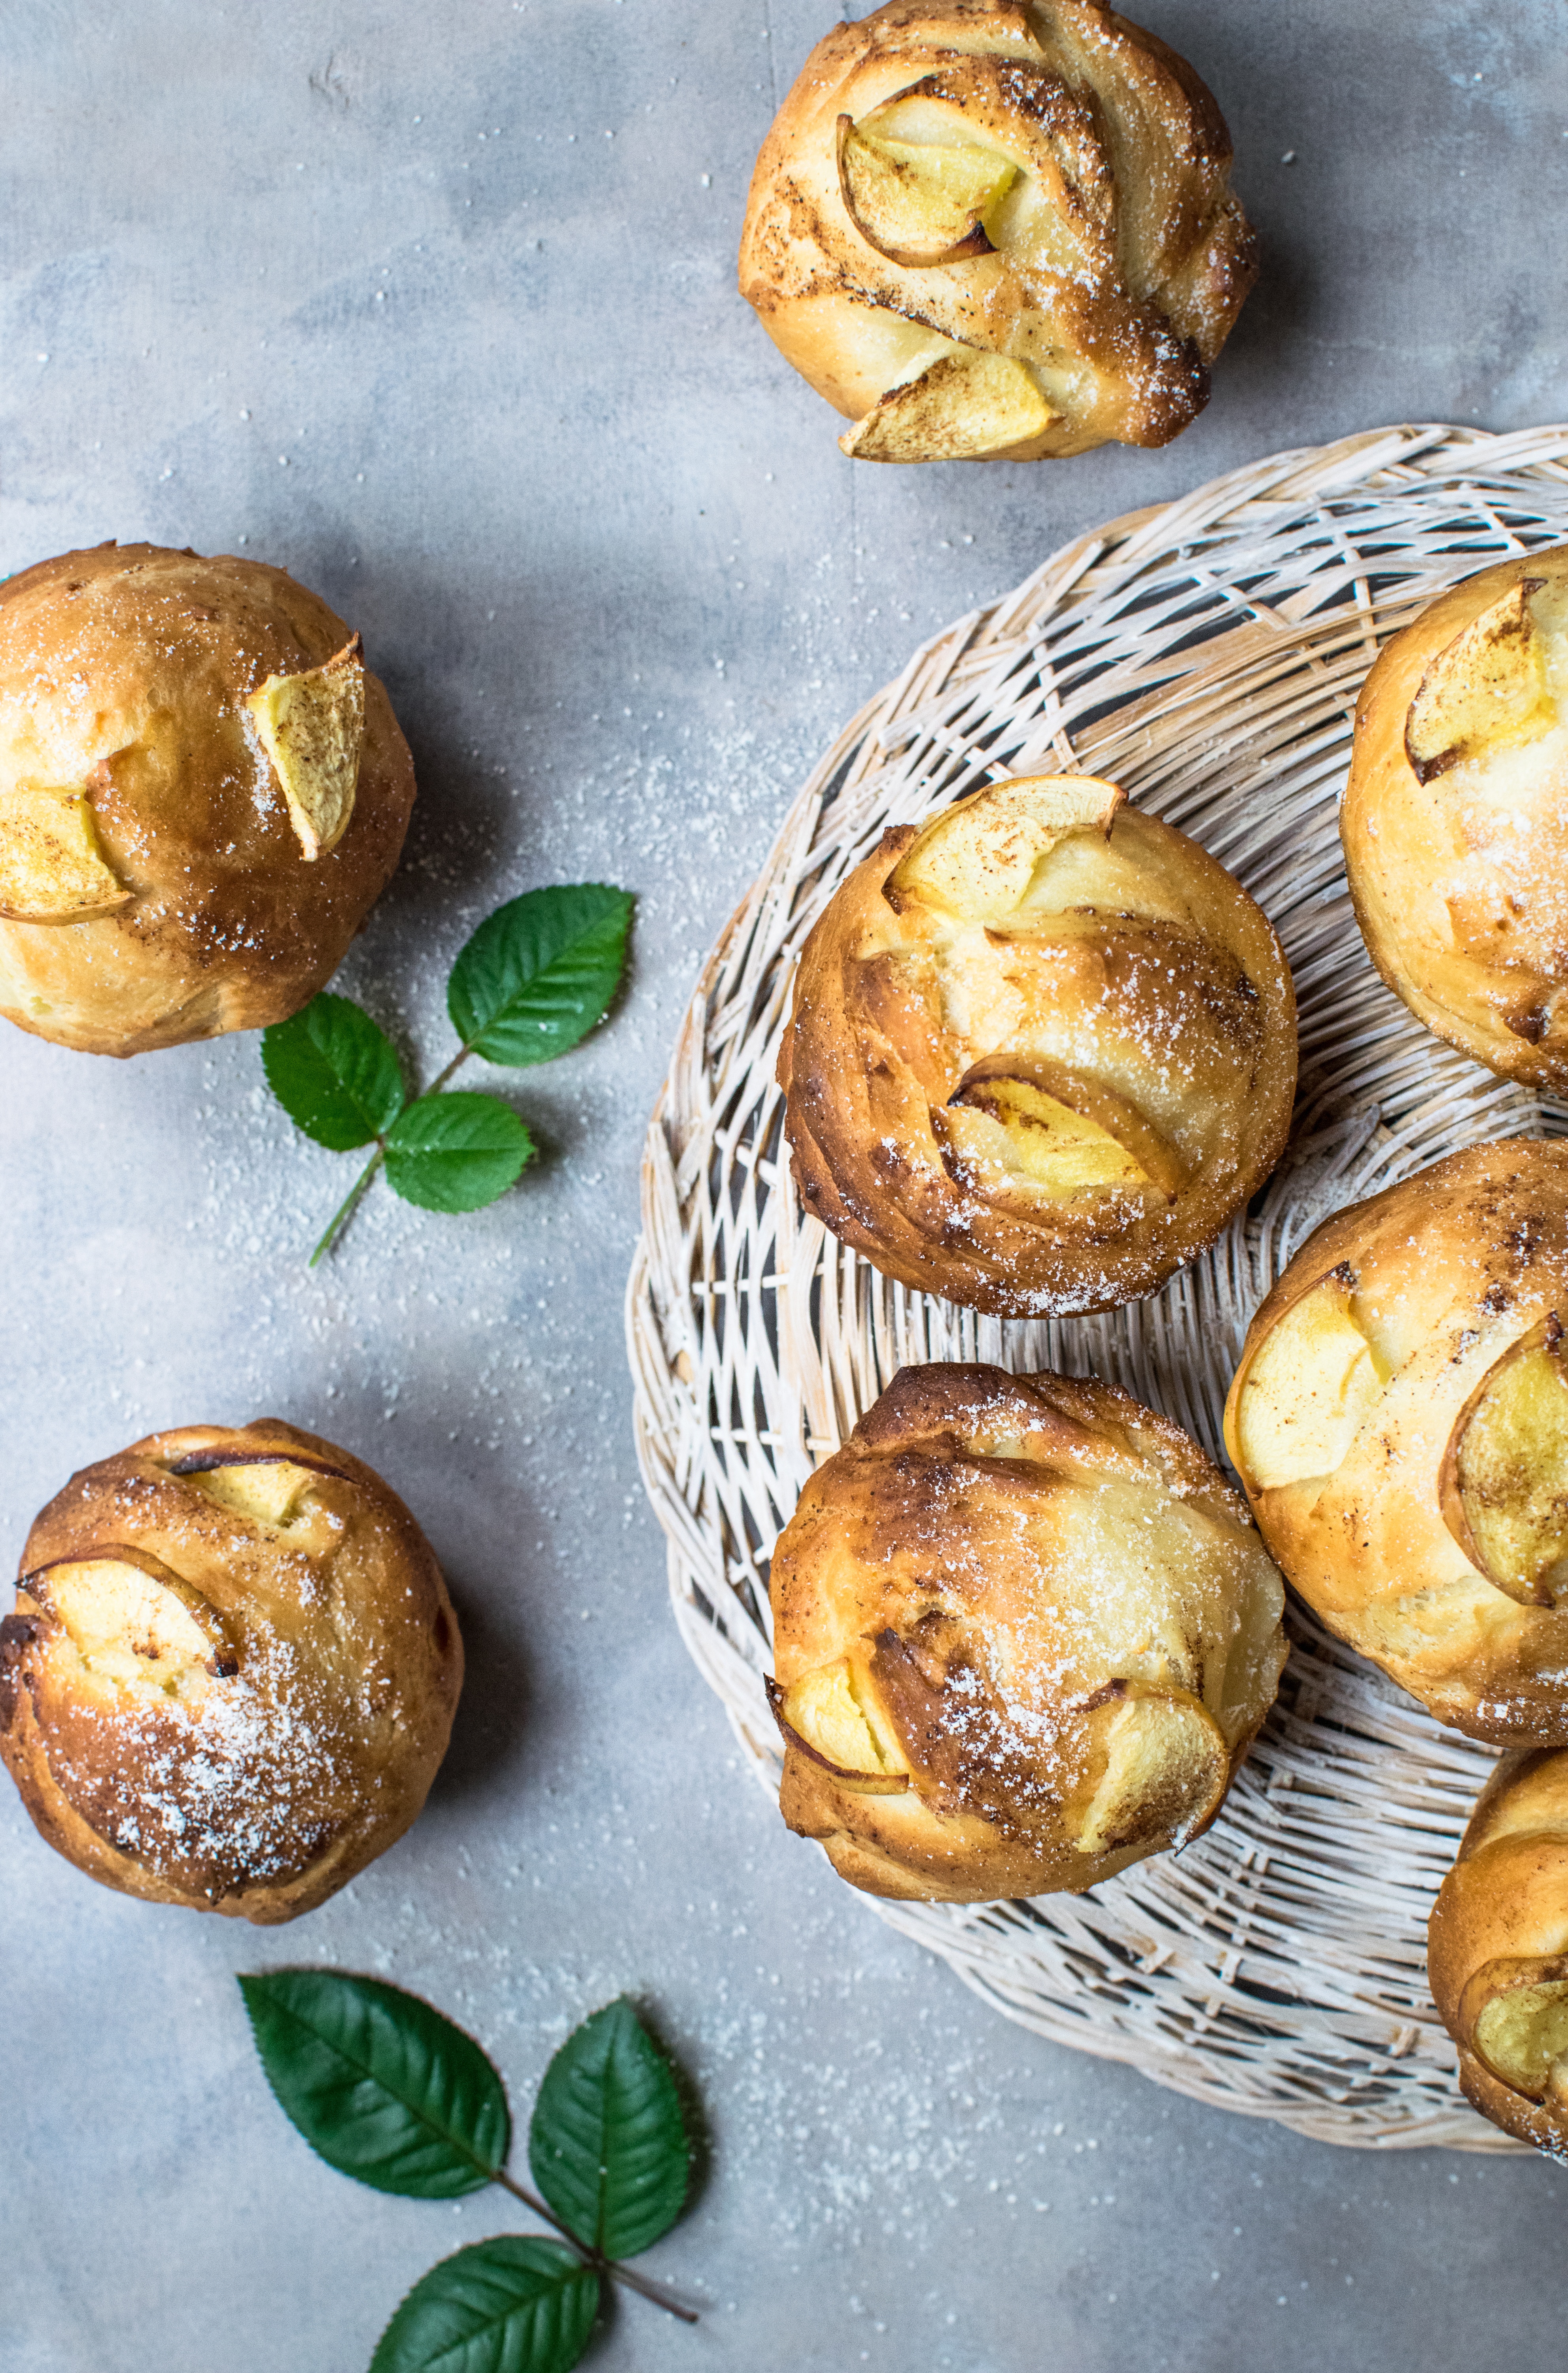
dish, food, baking, dessert, bun, muffin, baked goods, finger food, popover